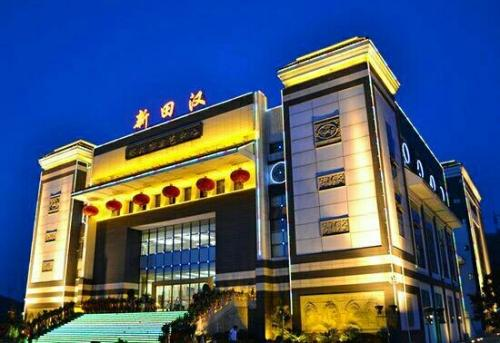
地标名称：田汉大剧院
所在城市：长沙市·雨花区